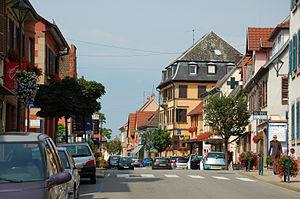
Le canton de Hochfelden est une ancienne division administrative française, située dans le département du Bas-Rhin, en région Grand Est.
Hochfelden est une commune française de la plaine d'Alsace située à 30,3 km au nord-ouest de Strasbourg dans le département du Bas-Rhin, en région Grand Est.